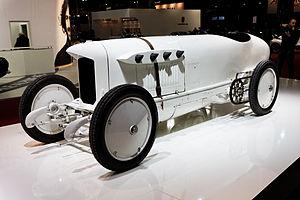
Lydston Grandville "Cupid" Hornsted était un pilote automobile britannique des années 1910, né en 1884 à Moscou car fils du vice-consul local, et ayant vécu à Hendon. Il décéda en 1957.
La Blitzen-Benz, ou Benz 200 PS, est un véhicule de course produit par Benz & Cie destiné à la compétition automobile qui battit plusieurs records de vitesse terrestre avant la Première Guerre mondiale, et qui devint également une voiture de Grand Prix.